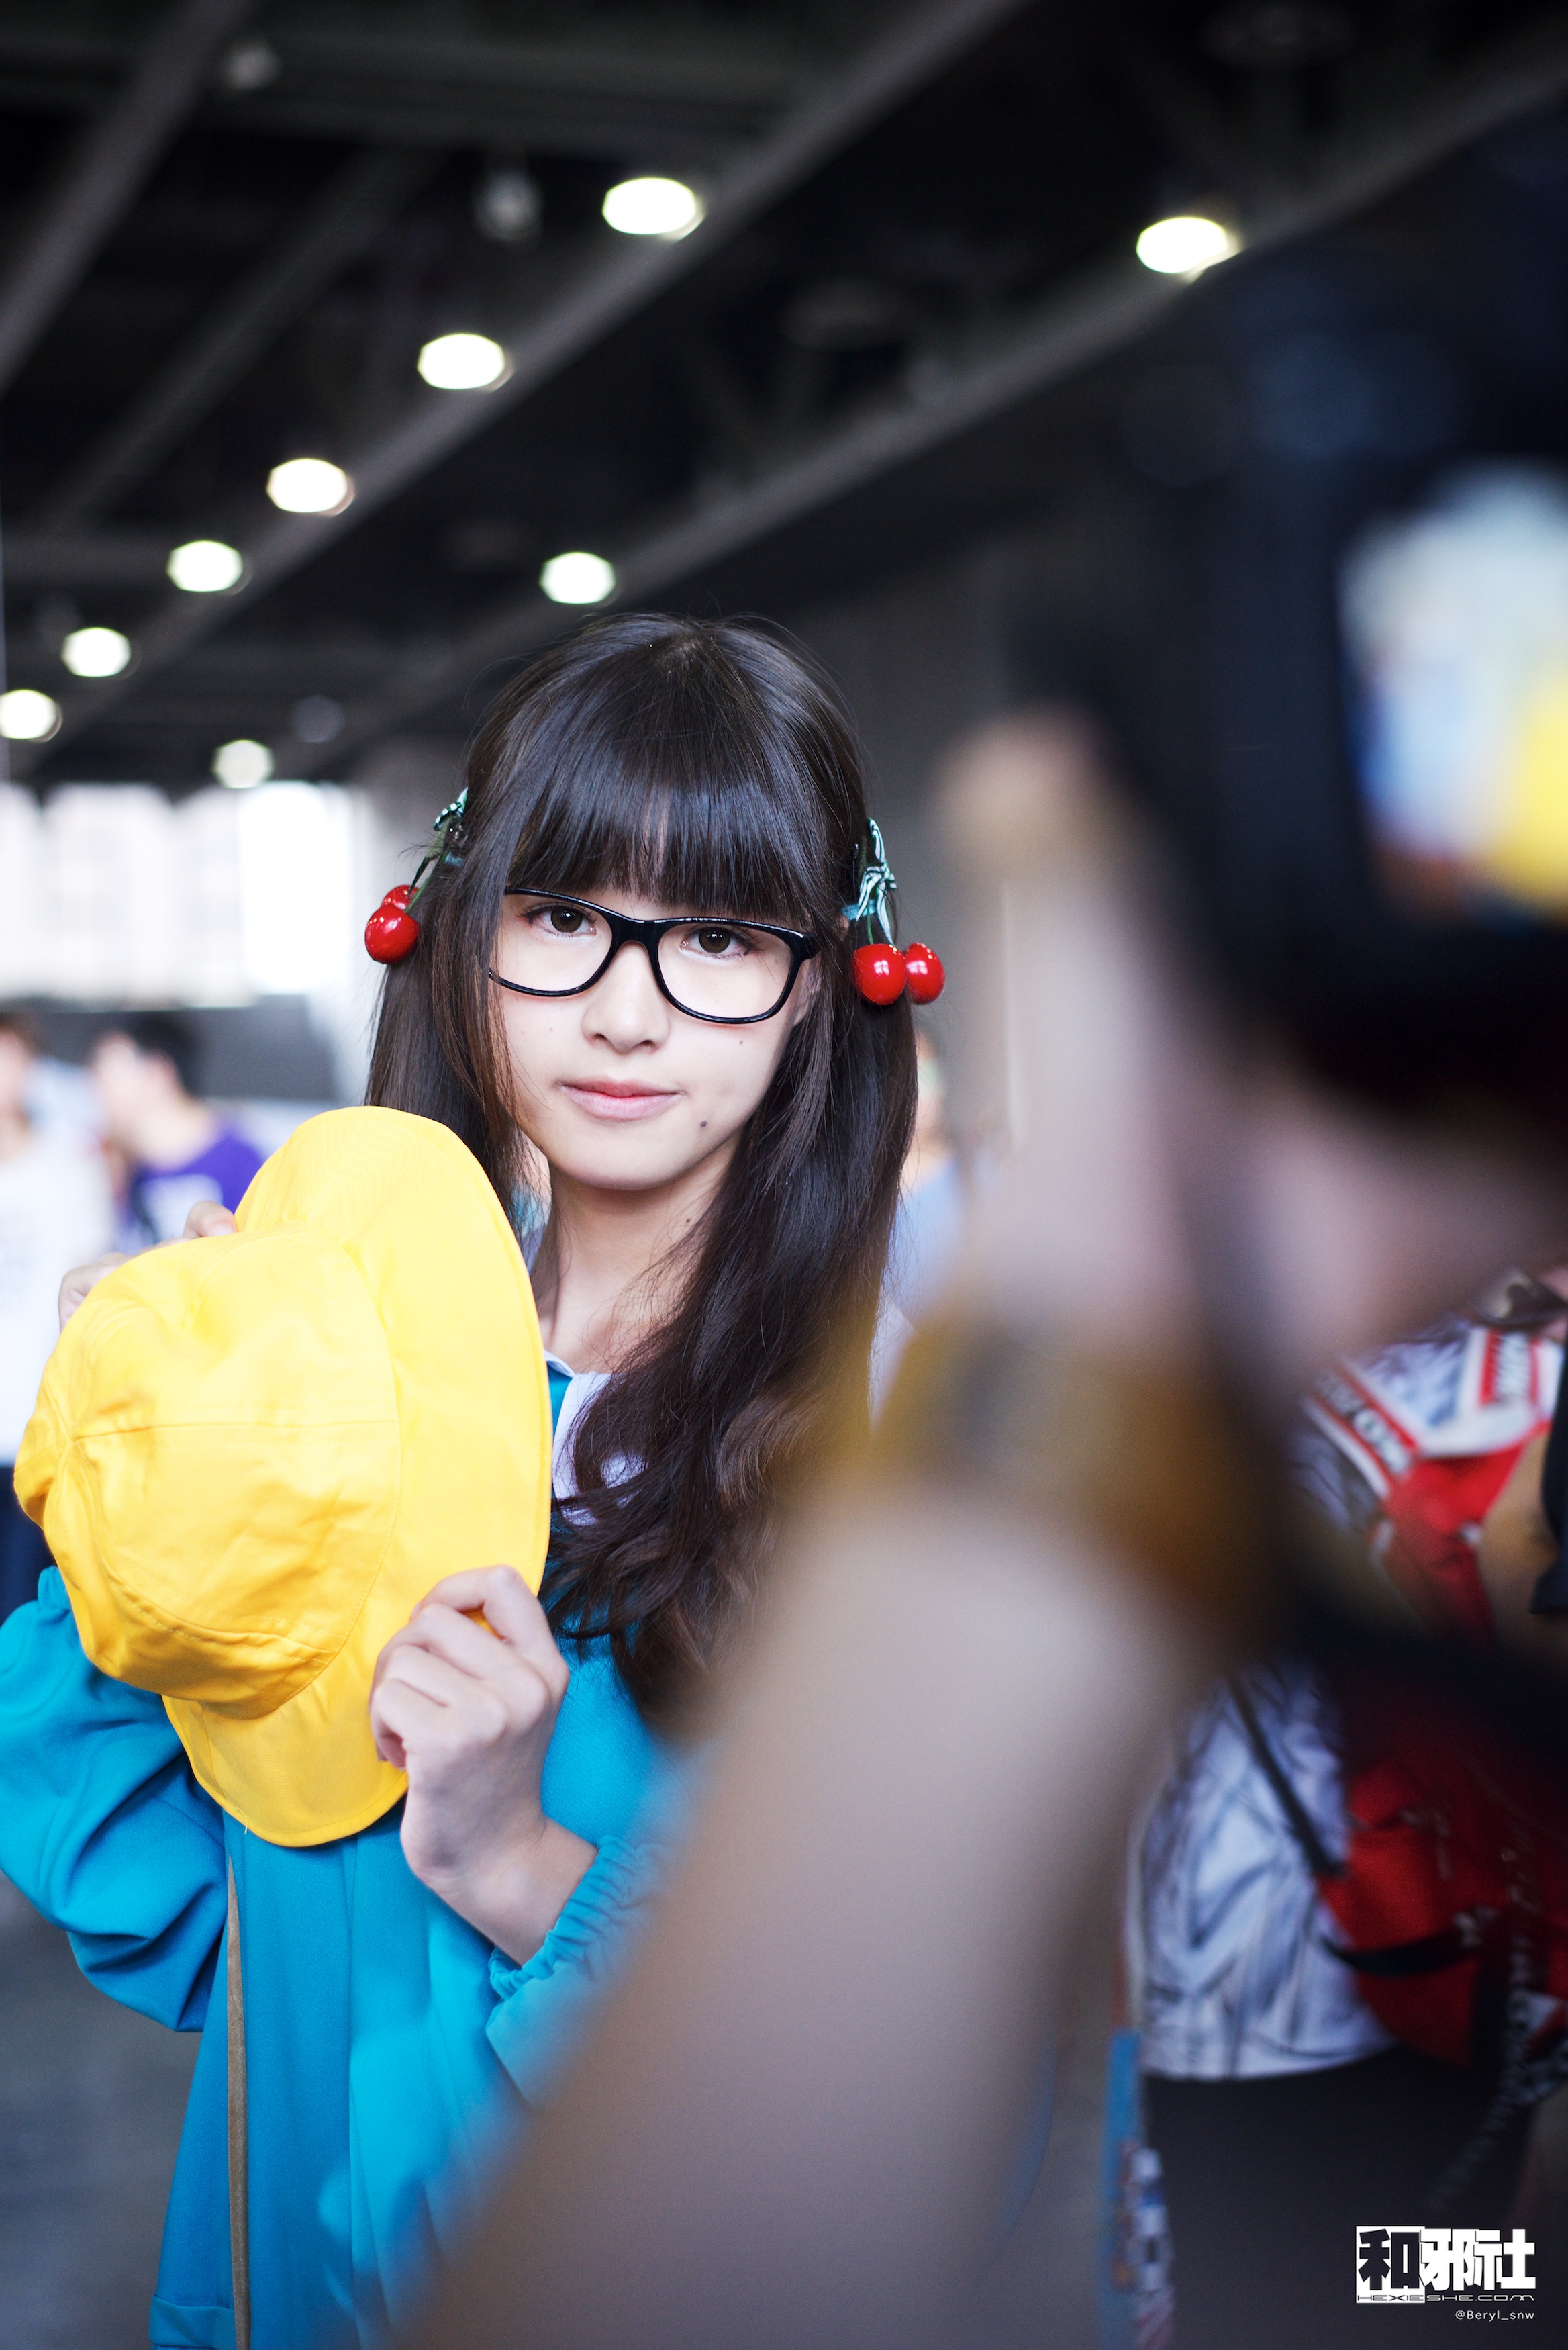
girl, cute, asian, portrait, model, young, nikon, clothing, cosplay, 50mm, glasses, uniform, school, costume, longhair, d800e, afnikkor50mmf18d, anime, comic, comiccon